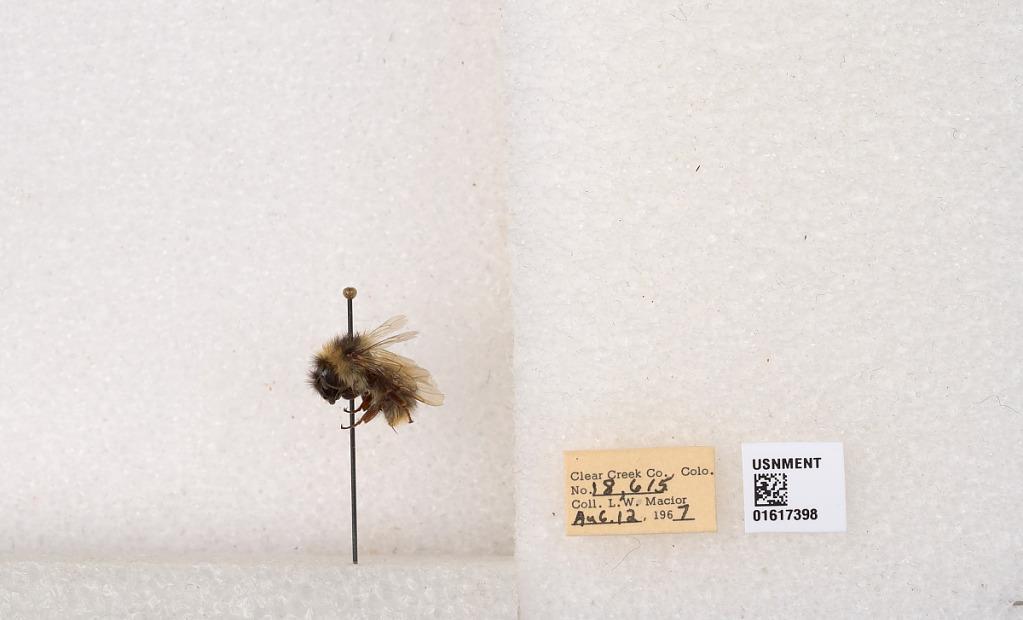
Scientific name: Bombus kirbyellus
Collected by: L. Macior
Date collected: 1967-8-12
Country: United States
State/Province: Colorado
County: Clear Creek
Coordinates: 39.6891, -105.644